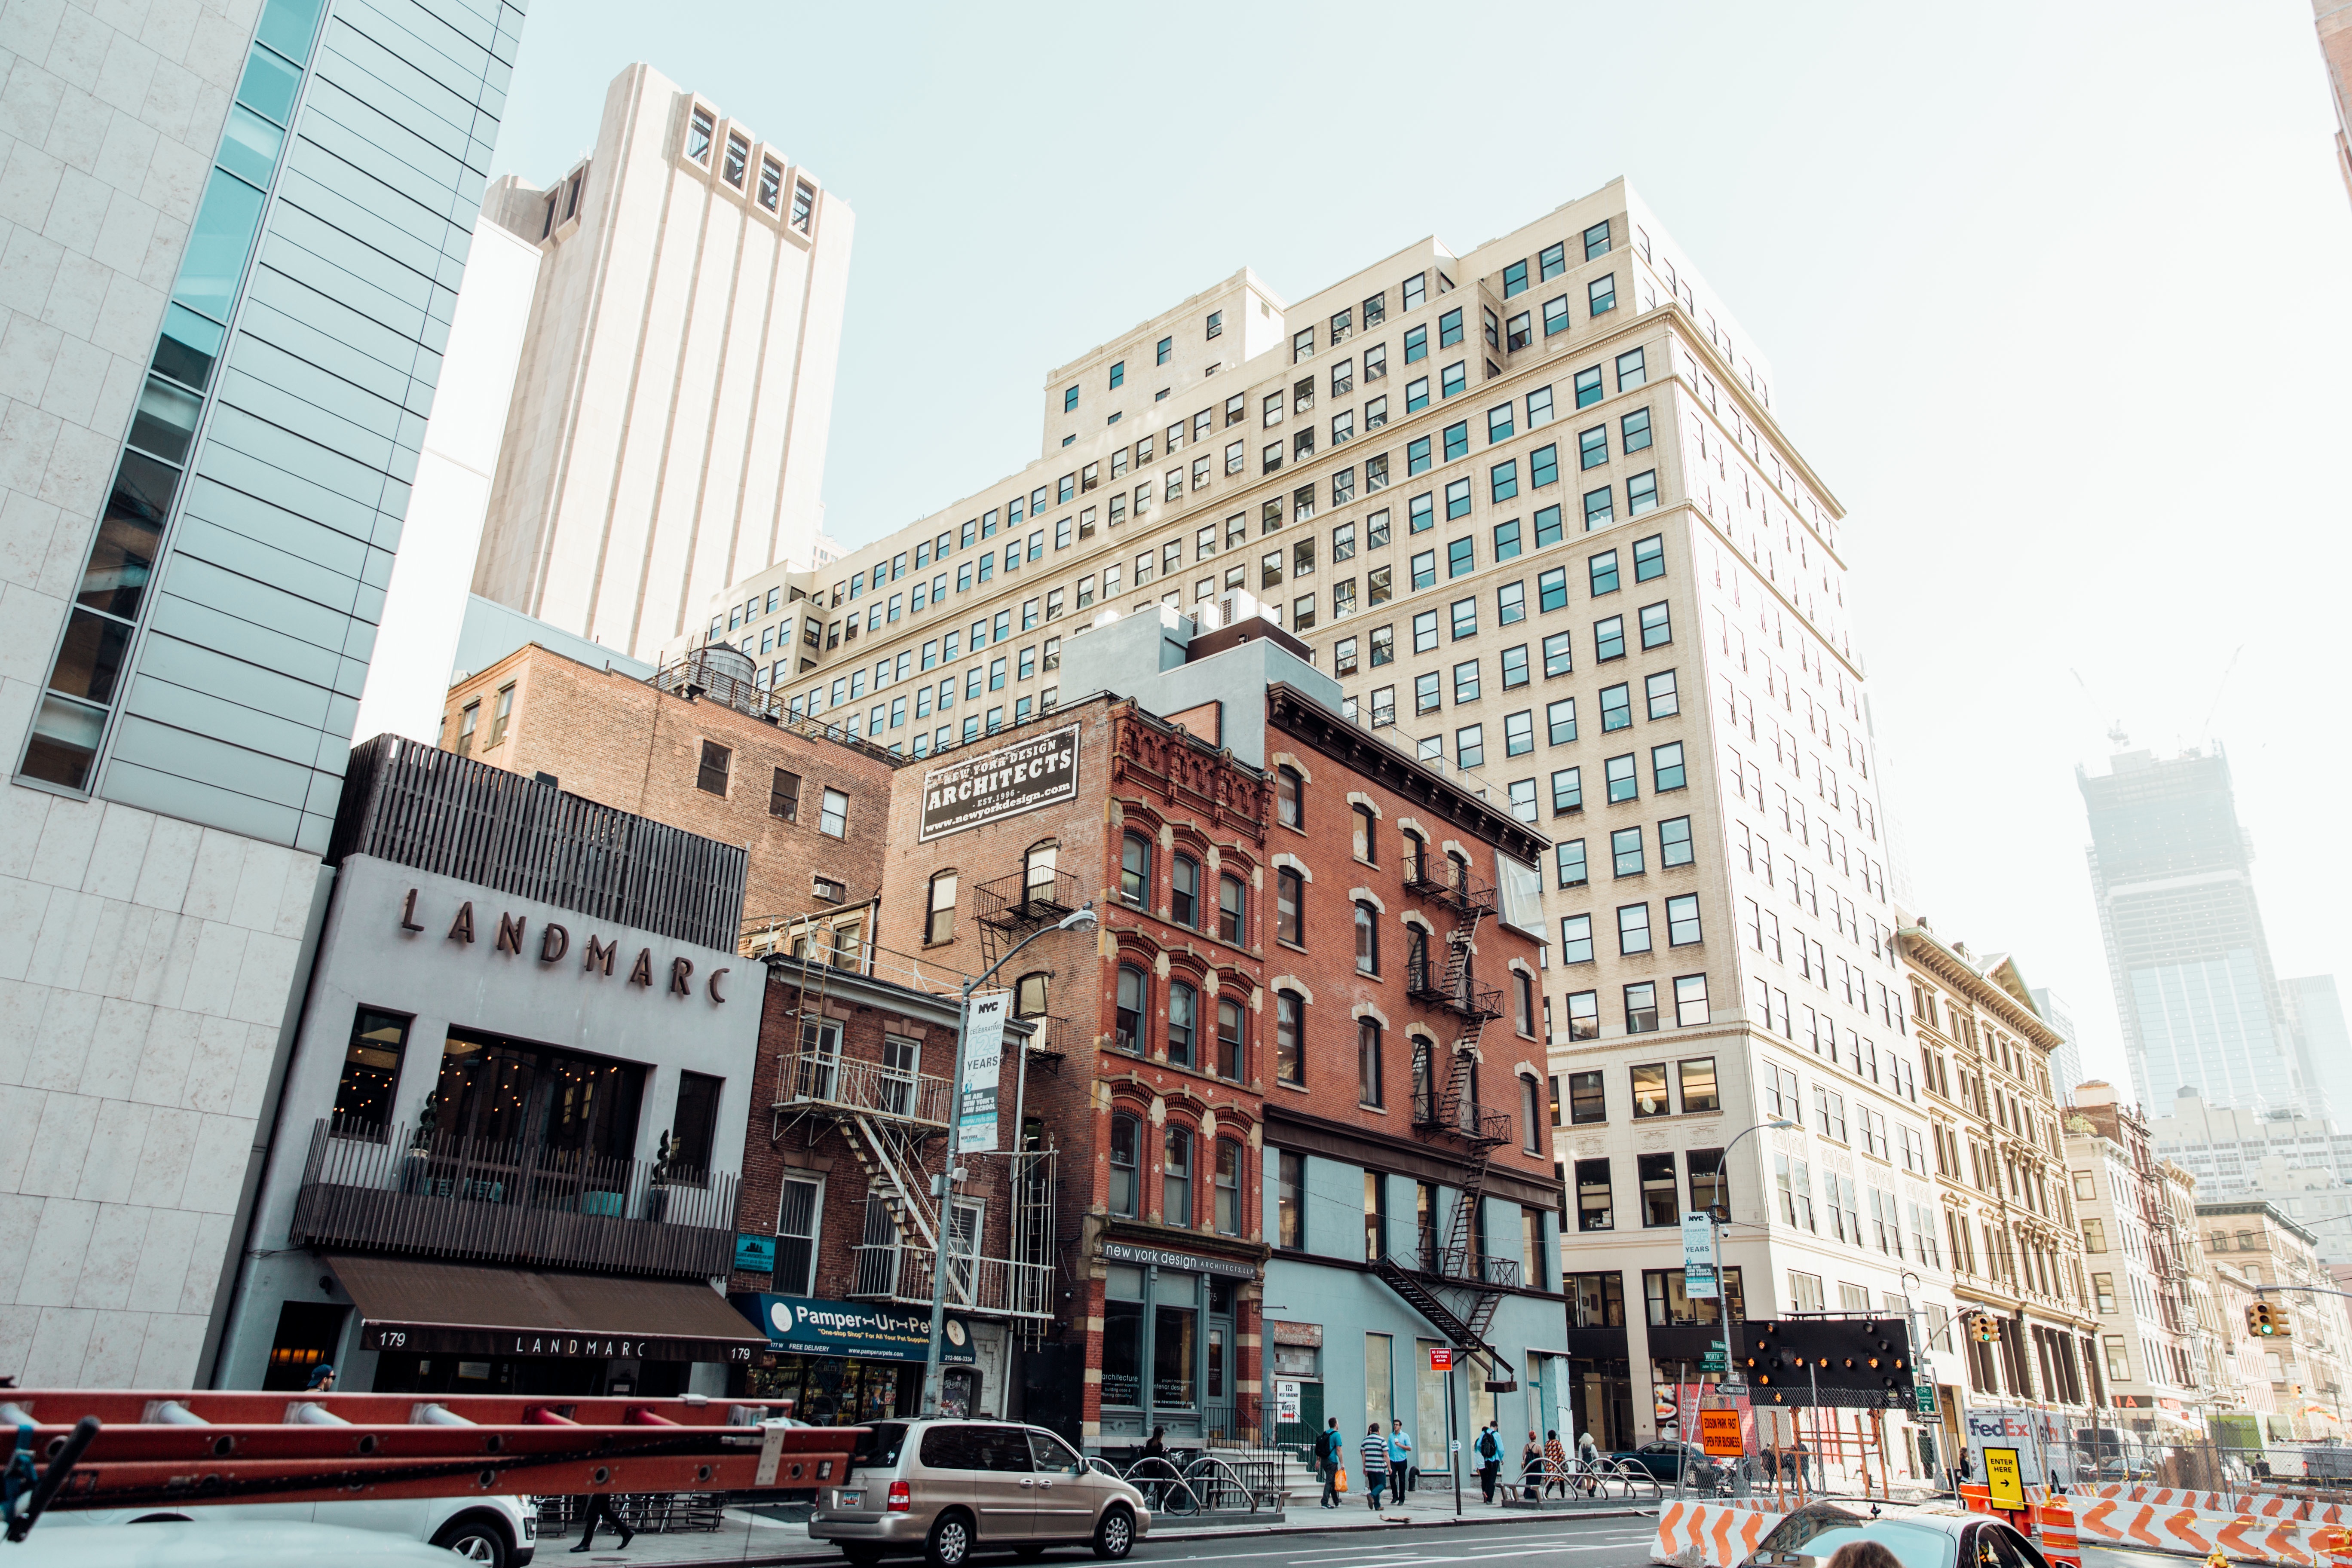
architecture, road, street, town, city, skyscraper, cityscape, downtown, plaza, landmark, facade, tower block, metropolis, condominium, neighbourhood, urban area, residential area, human settlement